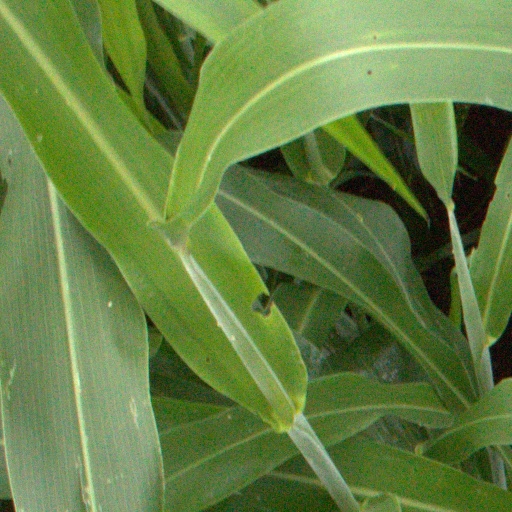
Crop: sorghum